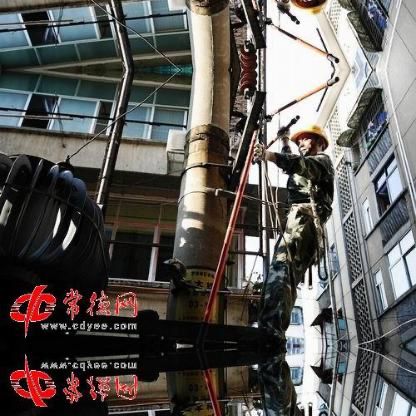
Objects in the image:
label: helmet
label: helmet